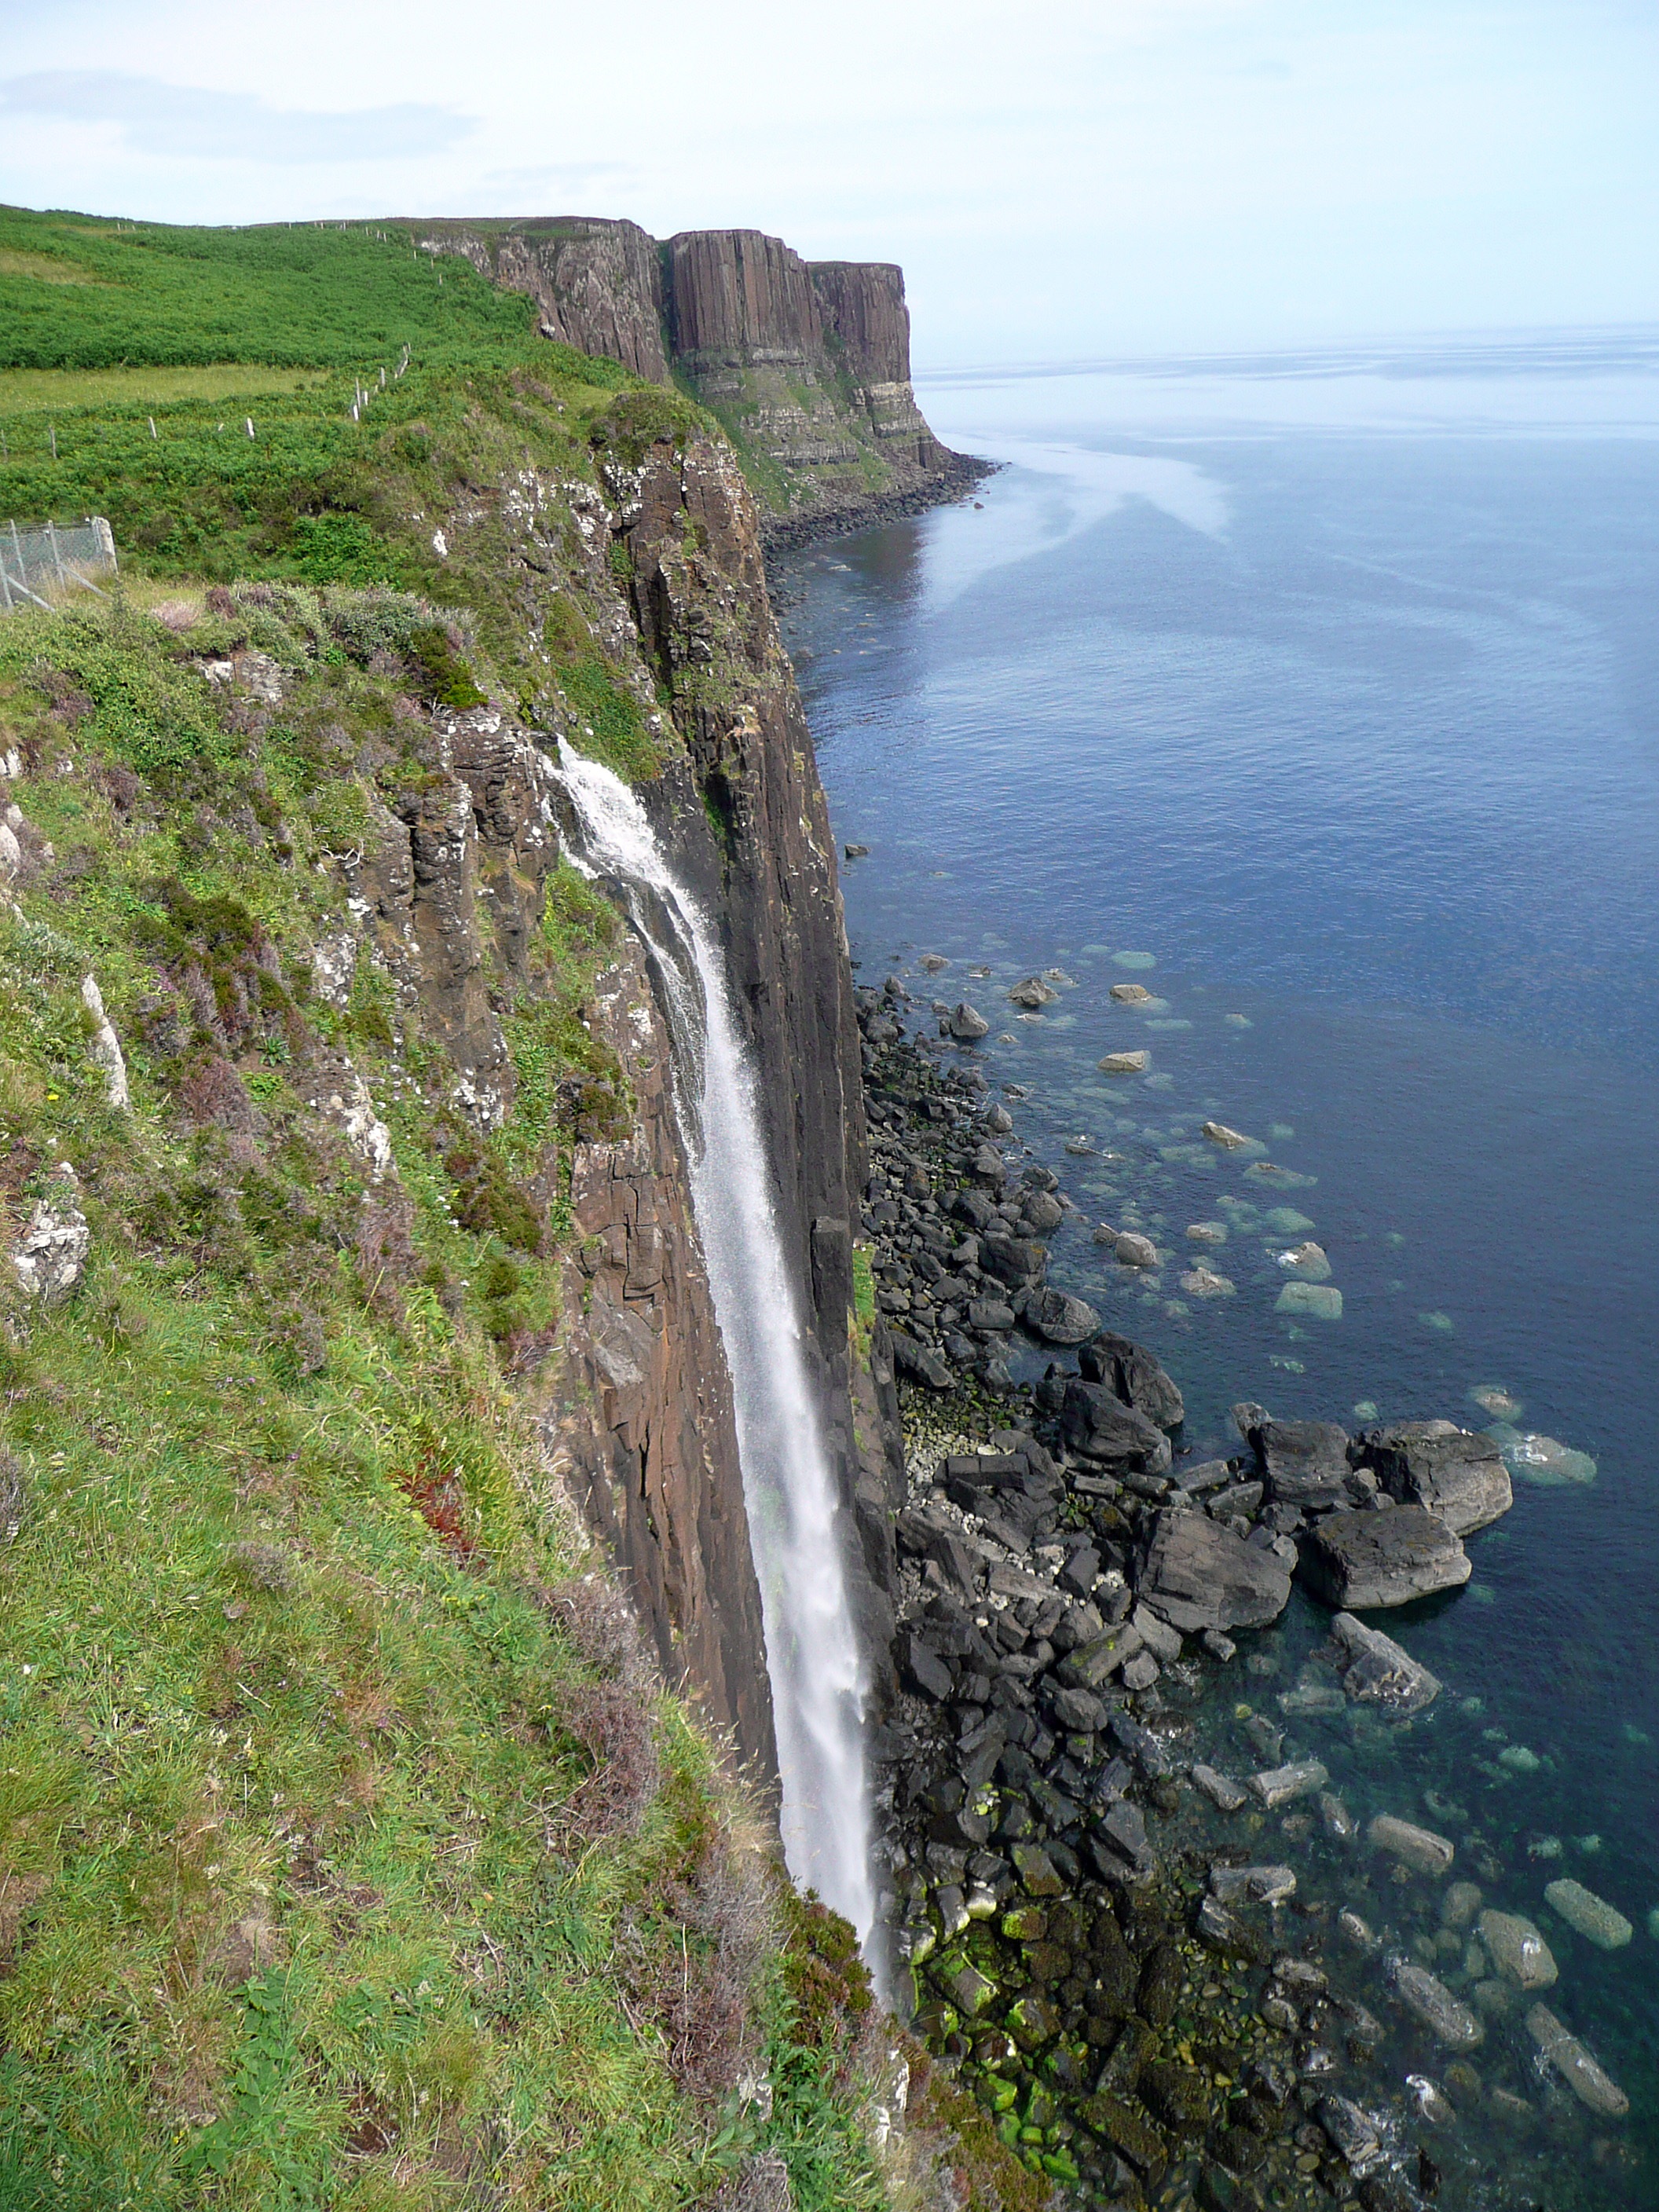
landscape, sea, coast, water, rock, waterfall, cliff, terrain, body of water, scotland, water feature, cape, murmur, kilt skirt, kilt rock waterfall, ilse of skye